Arie Zaban

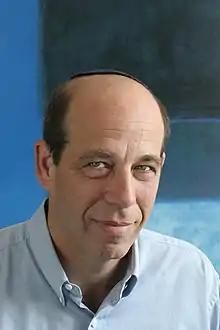
Arie Zaban (2005)

Arie Zaban (born in 1961) is an Israeli professor of chemistry. He is President of Bar-Ilan University.